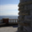
Label: sea